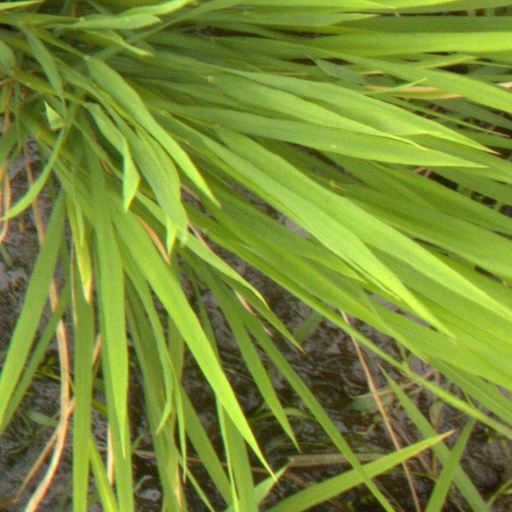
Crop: rice